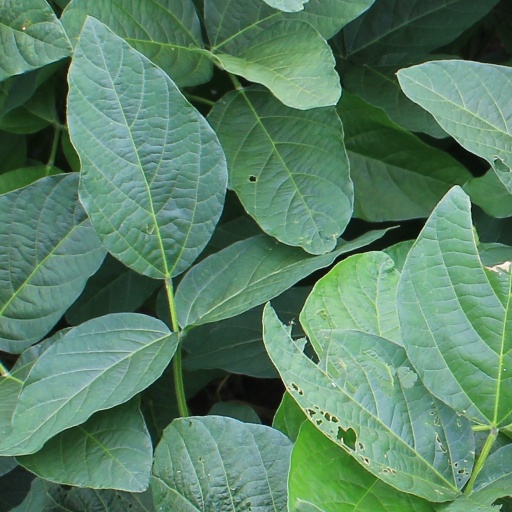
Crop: soybean